Hispania (personification)

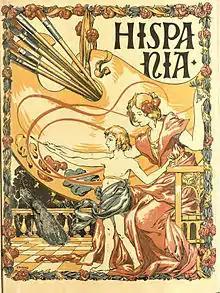
Cover of number 57 of the magazine "Hispania".

Hispania appears martial, Britannia armed with her trident, although she wears a crown very similar to the Crown of Saint Edward instead of her traditional Corinthian helmet. Hispania shows gratitude to Britannia while Napoleon is on the ground defeated and begging for mercy.